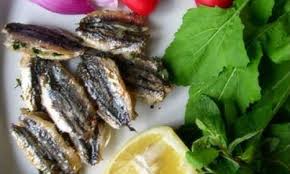
Yemek: hamsi